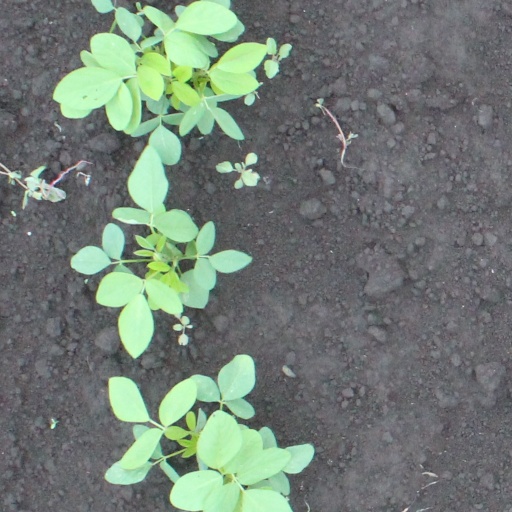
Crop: soybean